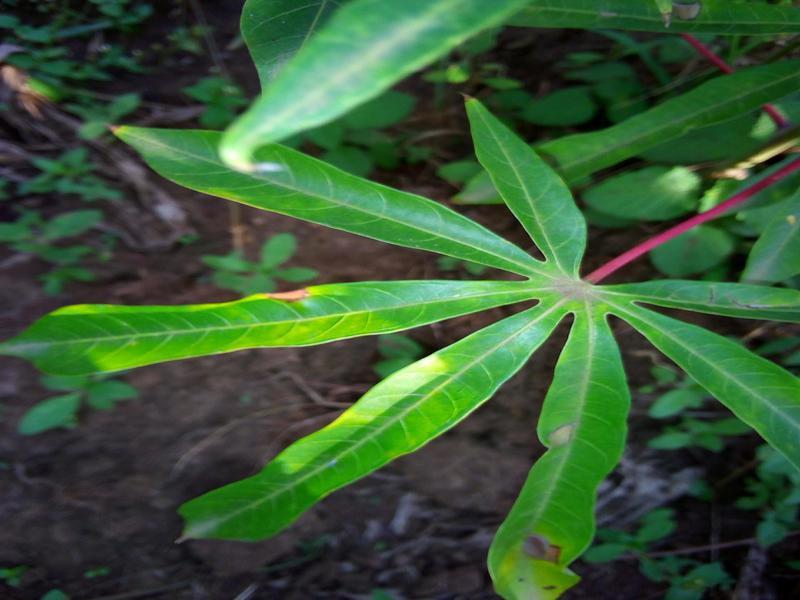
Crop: cassava
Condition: healthy